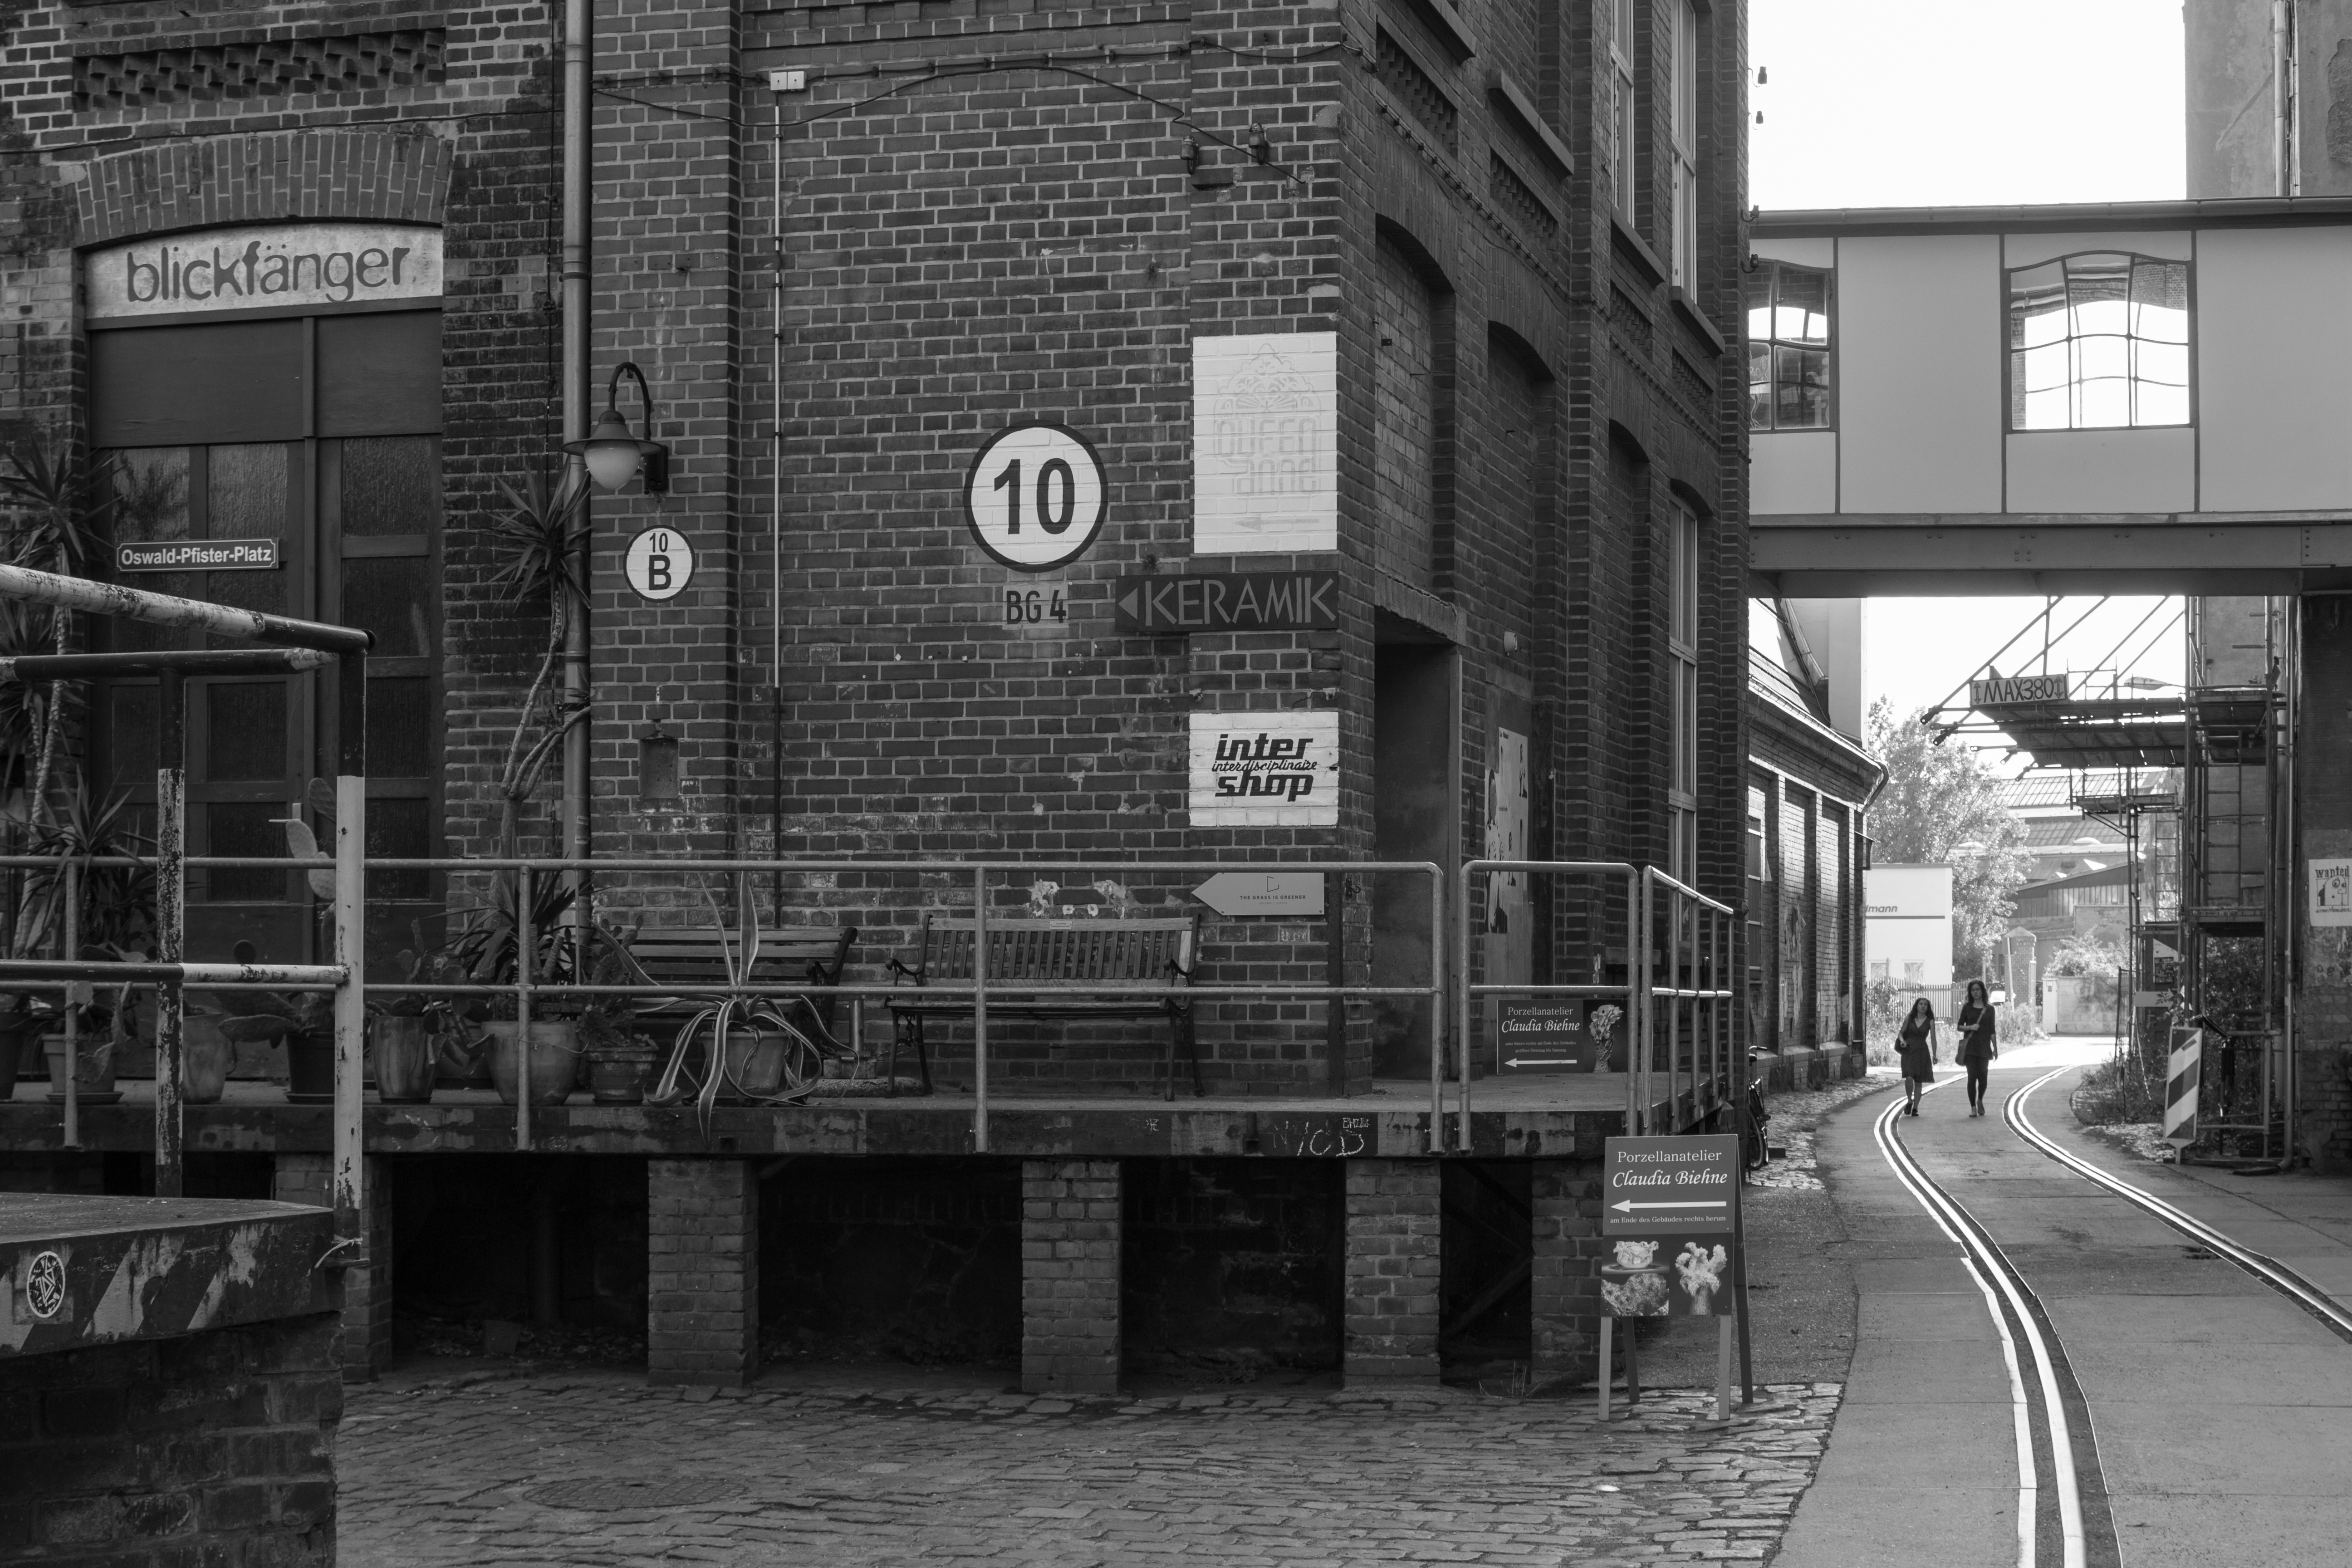
pedestrian, black and white, architecture, road, street, house, alley, city, downtown, walk, transport, industry, black, monochrome, together, infrastructure, germany, gallery, leipzig, culture, underpass, shape, for two, more, personal, factory building, industrial heritage, urban area, monochrome photography, residential area, spinning gallery